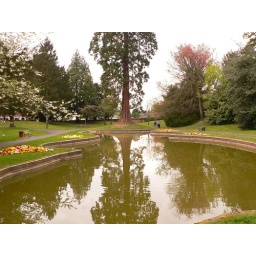
The cedar tree at the far end of the gardens was really stunning - it made great reflections in the lake